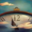
Label: clock